Kiss Me Once Tour

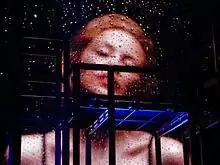
The staging was inspired by Bauhaus architecture and geometry, with a series of structural beams as a backdrop.

First details of the tour were revealed on 13 September 2014, where it was announced that Minogue's long-time work partners William Baker and Steve Anderson would serve as its creative and musical directors, respectively. Ashley Wallen was also announced as choreographer, after previously having served as a dancer on Minogue's Intimate & Live Tour in 1998. In the days leading to the first show, it was announced there would be six songs performed from "Kiss Me Once", a further 18 songs from the rest of her career, plus an "unexpected cover"; which was revealed on opening night to be "Need You Tonight" by INXS. Costumes for the tour were designed by Jean Paul Gaultier, Julien Macdonald, William Wilde, Marchesa and Dolce & Gabbana.